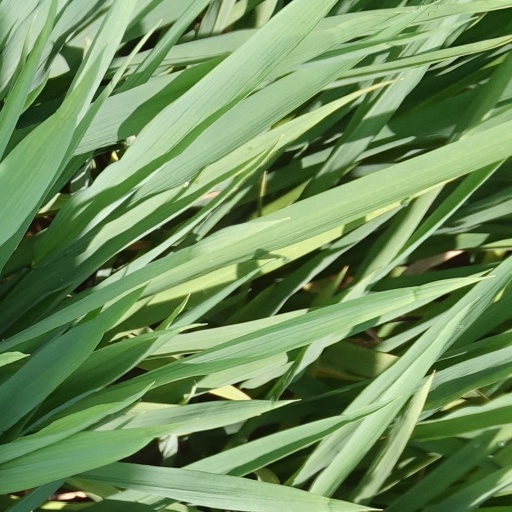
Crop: rice